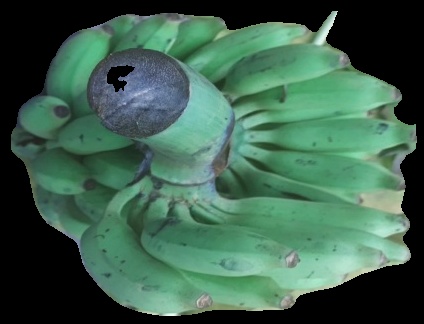
Variety: elakki-bale
Grade: grade2